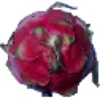
Label: red_pitahaya